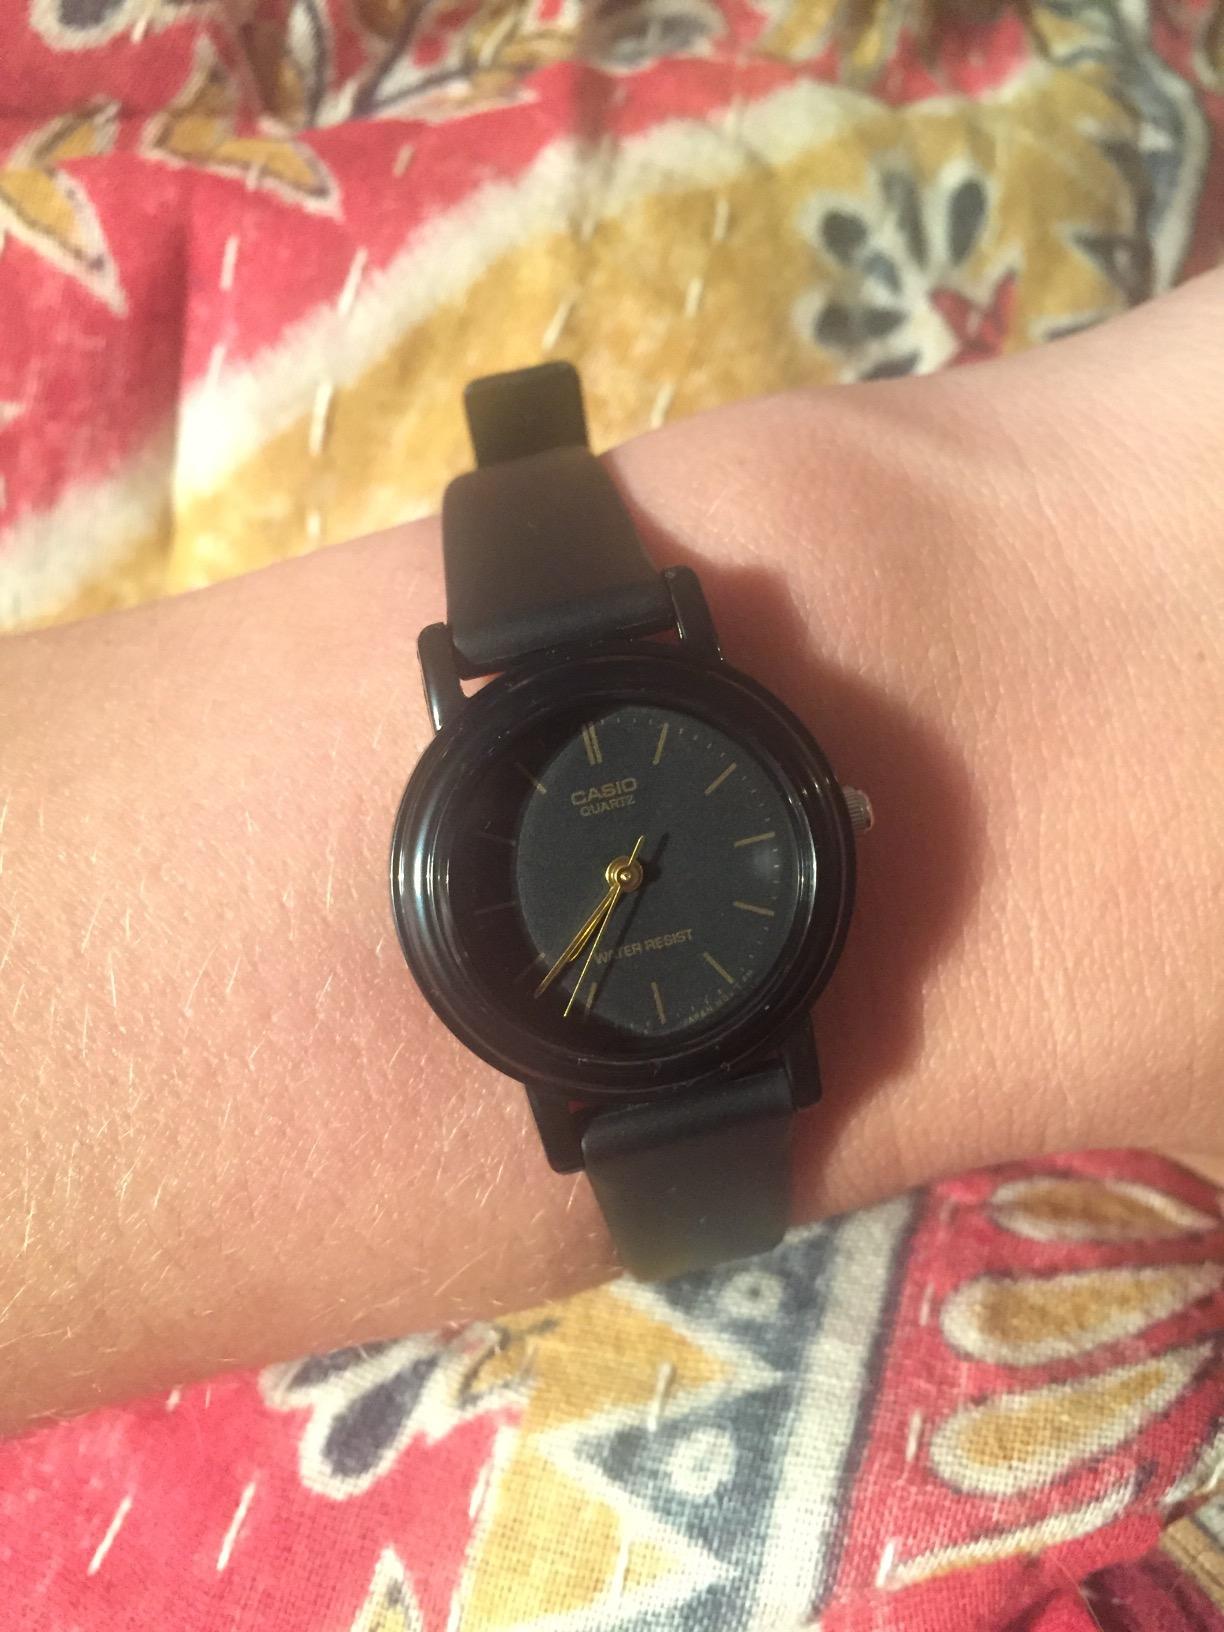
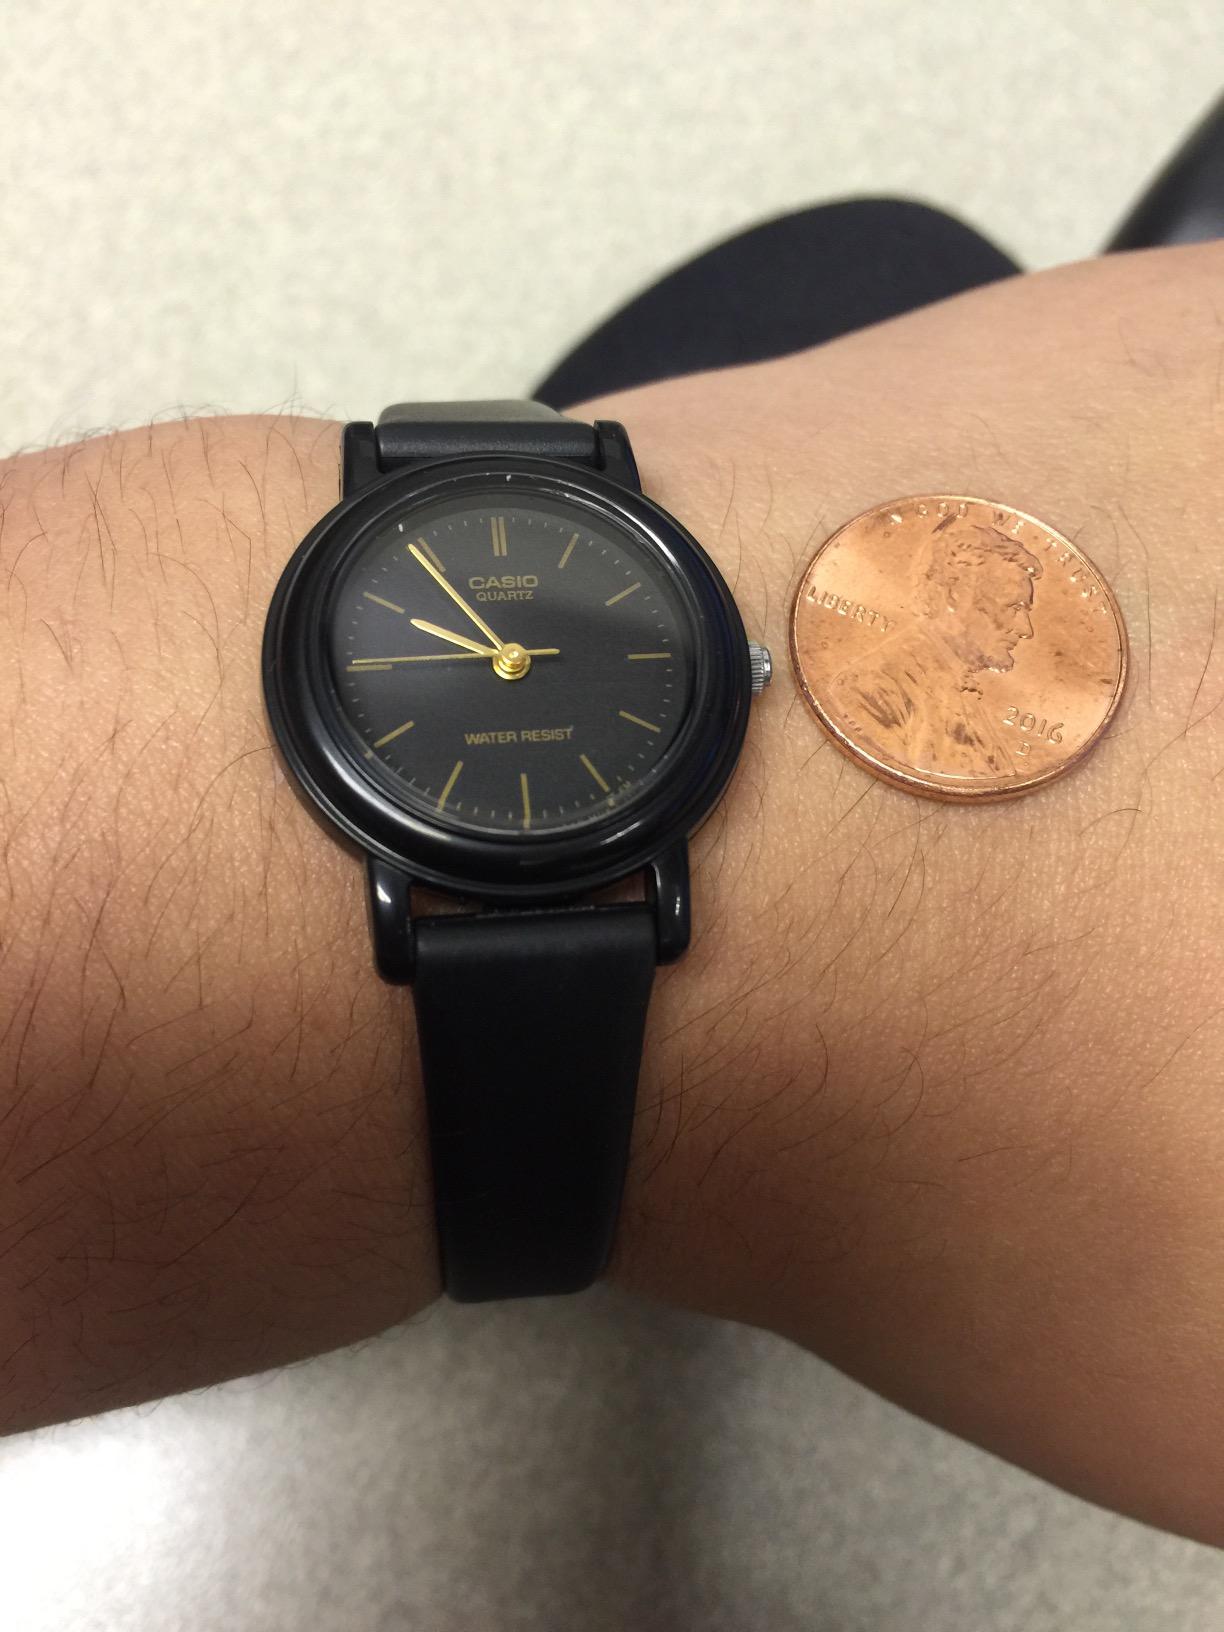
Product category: accessories_watch
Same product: yes